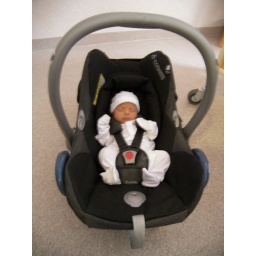
Leo tiny in his car seat